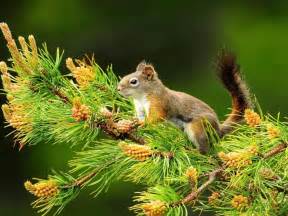
Label: scoiattolo